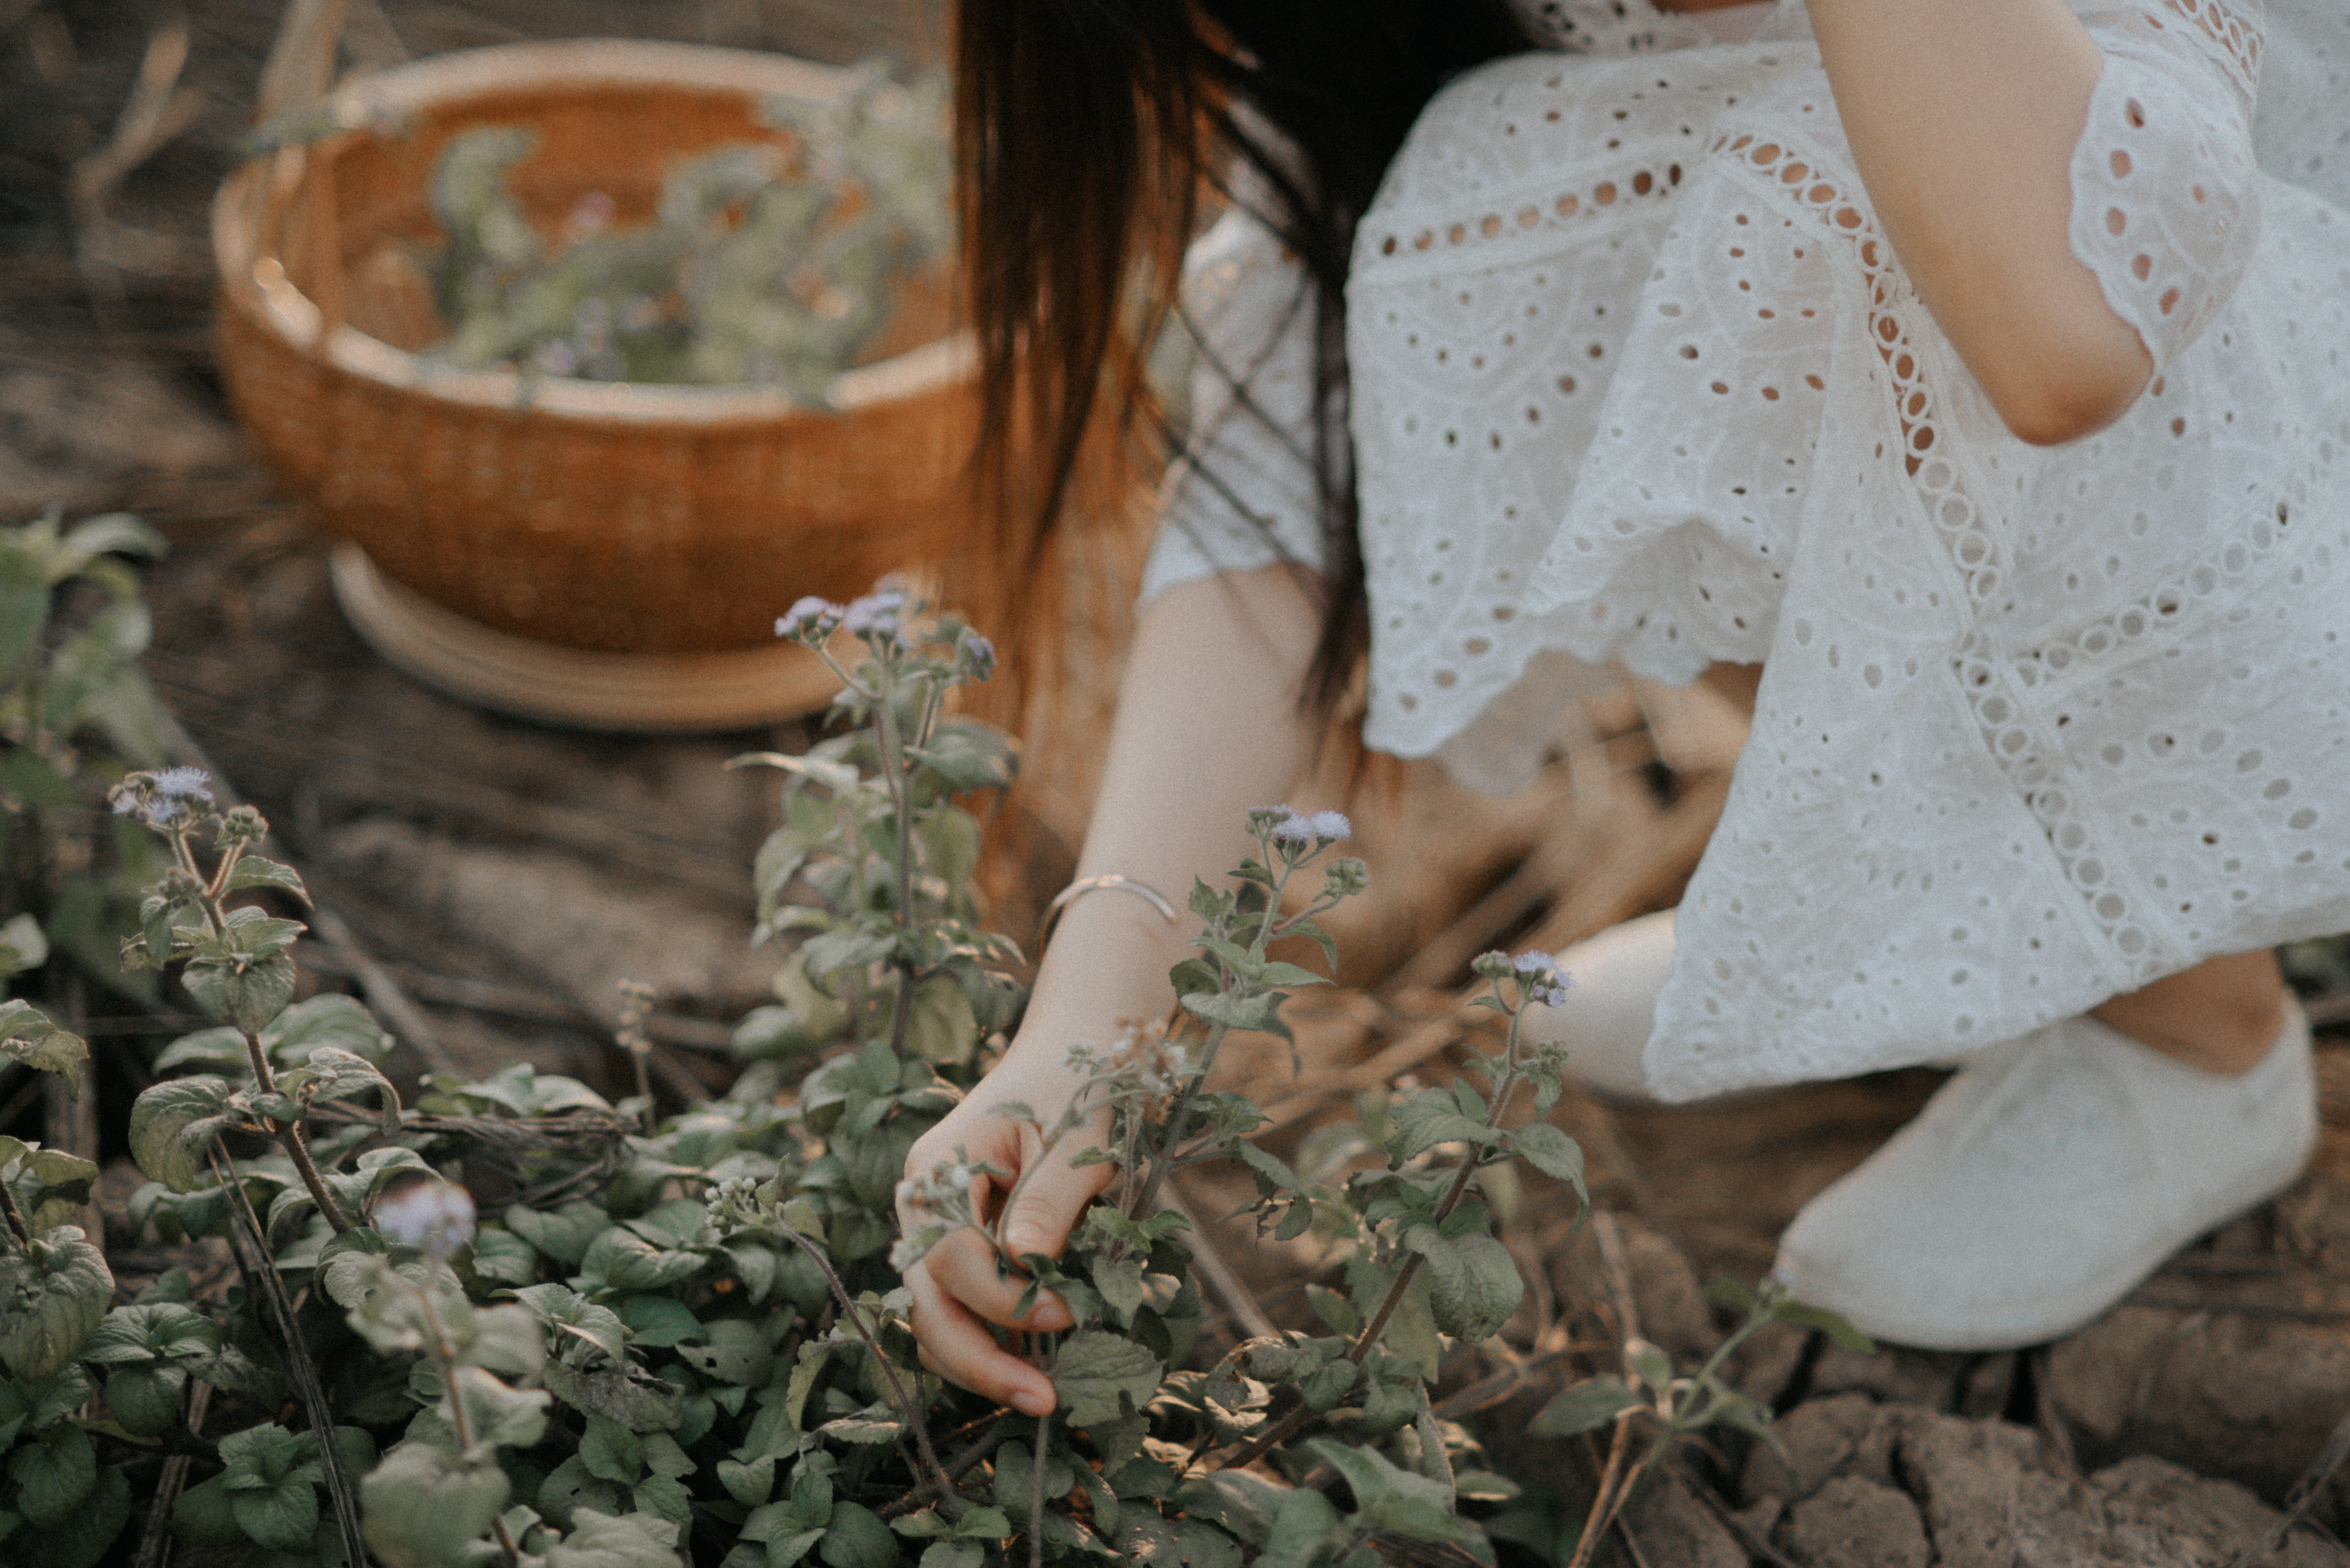
hand, dress, adaptation, grass, leaf, tree, plant, soil, photography, finger, child